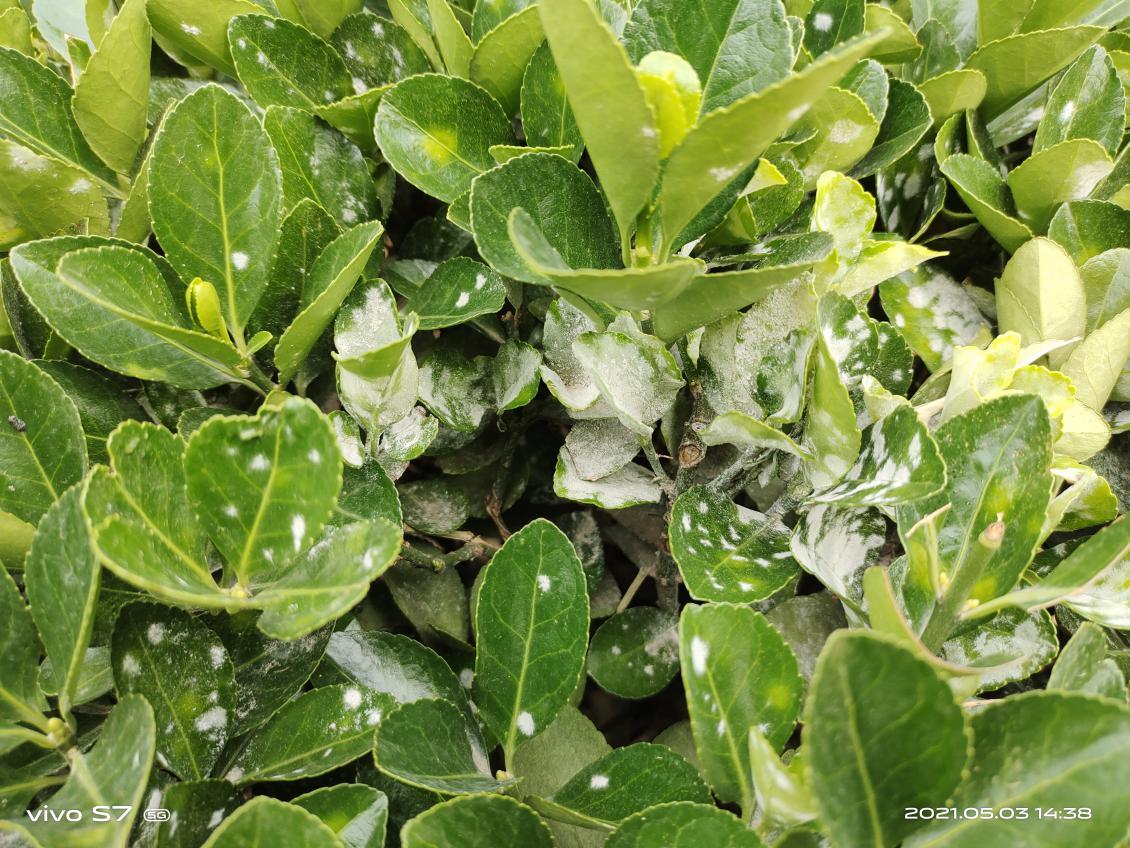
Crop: cherry
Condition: powdery_mildew